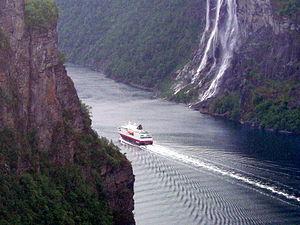
MS Kong Harald dans le Geirangerfjord
Le Geirangerfjord ou fjord de Geiranger est un fjord dépendant de la municipalité de Stranda au sud du comté de Møre og Romsdal en Norvège. C'est une branche d'une quinzaine de kilomètres du Storfjord. Au fond du fjord se trouve le village de Geiranger.